Carolyn Jarvis

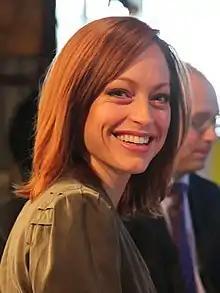
Jarvis in 2011

Carolyn Michelle Jarvis (born July 20, 1979) is a Canadian television journalist, currently the chief investigative correspondent for Global News. Jarvis was born in North York, Ontario and grew up in Richmond, British Columbia. She earned a degree in music, but established a career in investigative journalism and as a news anchor.